Varlam Shalamov

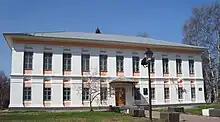
The house where Varlam Shalamov was born

Varlam Shalamov was born in Vologda, Vologda Governorate, a Russian city with a rich culture famous for its , to the family of a hereditary Russian Orthodox priest and teacher, Father Tikhon Nikolayevich Shalamov, a graduate of the . At first young Shalamov was named and baptized after the patron of Vologda, Saint Varlaam of Khutyn (1157–1210); Shalamov later changed his name to the more common Varlam. Shalamov's mother, Nadezhda (Nadia) Aleksandrovna, was a teacher as well. She also enjoyed poetry, and Varlam speculated that she could have become a poet if not for her family. His father worked as a missionary in Alaska for 12 years from 1892, and Varlam's older brother, Sergei, grew up there (he volunteered for World War I and was killed in action in 1917); they returned as events were heating up in Russia by 1905. In 1914, Varlam entered the gymnasium of St. Alexander's and graduated in 1923. Although he was a son of a priest, he used to say that he lost faith and became an atheist at the age of 13. His father was of very progressive views and even supported the October Revolution in a way.